A Cruel Angel's Thesis

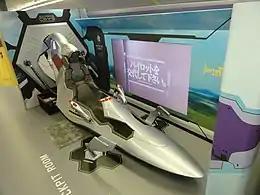
"The Cruel Angel's Thesis" has been used for announcements and features of the 500 "Type Eva", a Shinkansen 500 Series train entirely dedicated to the series

"A Cruel Angel's Thesis" was used in "Evangelion"-inspired video games and "pachinko" machines. In August 1997, the Japanese magazine "June", specialized in "shonen-ai" homoerotic manga and anime, issued a volume entitled , the title of which is taken from the first verse of the theme song. In 2014, Sony released a special DAT walkman about the series in homage to the one used by Shinji's character; included in the package was a card from the Japanese music store Mora that allowed customers to download the original version of "The Cruel Angel's Thesis" in Sony Stores in Ginza, Nagoya, and Osaka. The following year, to celebrate the twentieth anniversary of the first airing of the anime, a musical road playing the song was built in Hakone, near which the series' fictional city Tokyo-3 is located; through jolts caused by grooves in the asphalt, a person driving at an optimal speed of could hear the song along a scenic route at Lake Ashi.